Hans Fehr

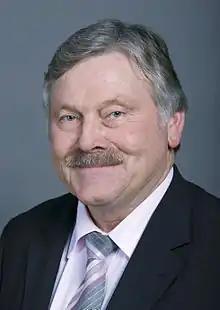
Official portrait, 2007

Hans Fehr (born 14 January 1947) is a Swiss educator, publicist and politician who served on the National Council (Switzerland) for the Swiss People's Party from 1995 to 2015. He previously served on the Cantonal Council of Zurich from 1991 to 1995 until he was elected to National Council in the 1995 Swiss federal election. In the 2023 Swiss federal election, his daughter, Nina Fehr Düsel, was elected to National Council.